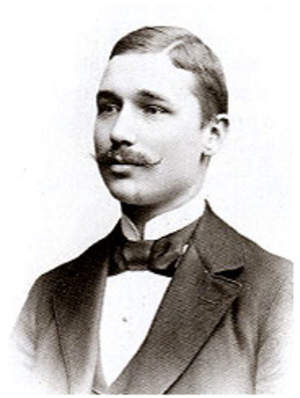
Nils Strindberg, né le 4 septembre 1872 à Stockholm et mort en octobre 1897 sur Kvitøya dans le Svalbard, était un photographe suédois, membre de la tragique expédition polaire de S. A. Andrée au cours de laquelle il trouva la mort.